John Gould Anthony

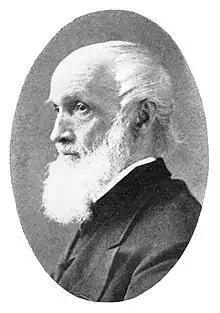

John Gould Anthony (17 May 1804, in Providence, Rhode Island – 16 October 1877, in Cambridge, Massachusetts) was an American naturalist who became an expert on malacology, the study of mollusks. Anthony was in charge of the conchology (now malacology) department of Harvard's Museum of Comparative Zoology for over a decade.